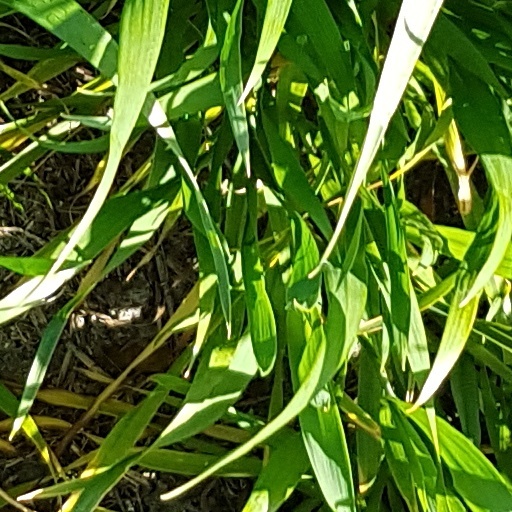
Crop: wheat